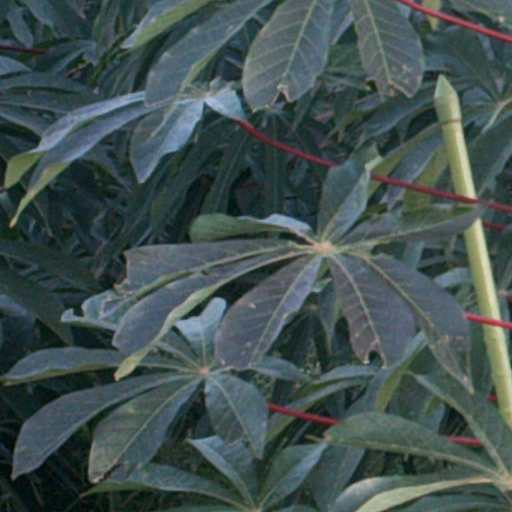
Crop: cassava